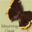
Label: butterfly